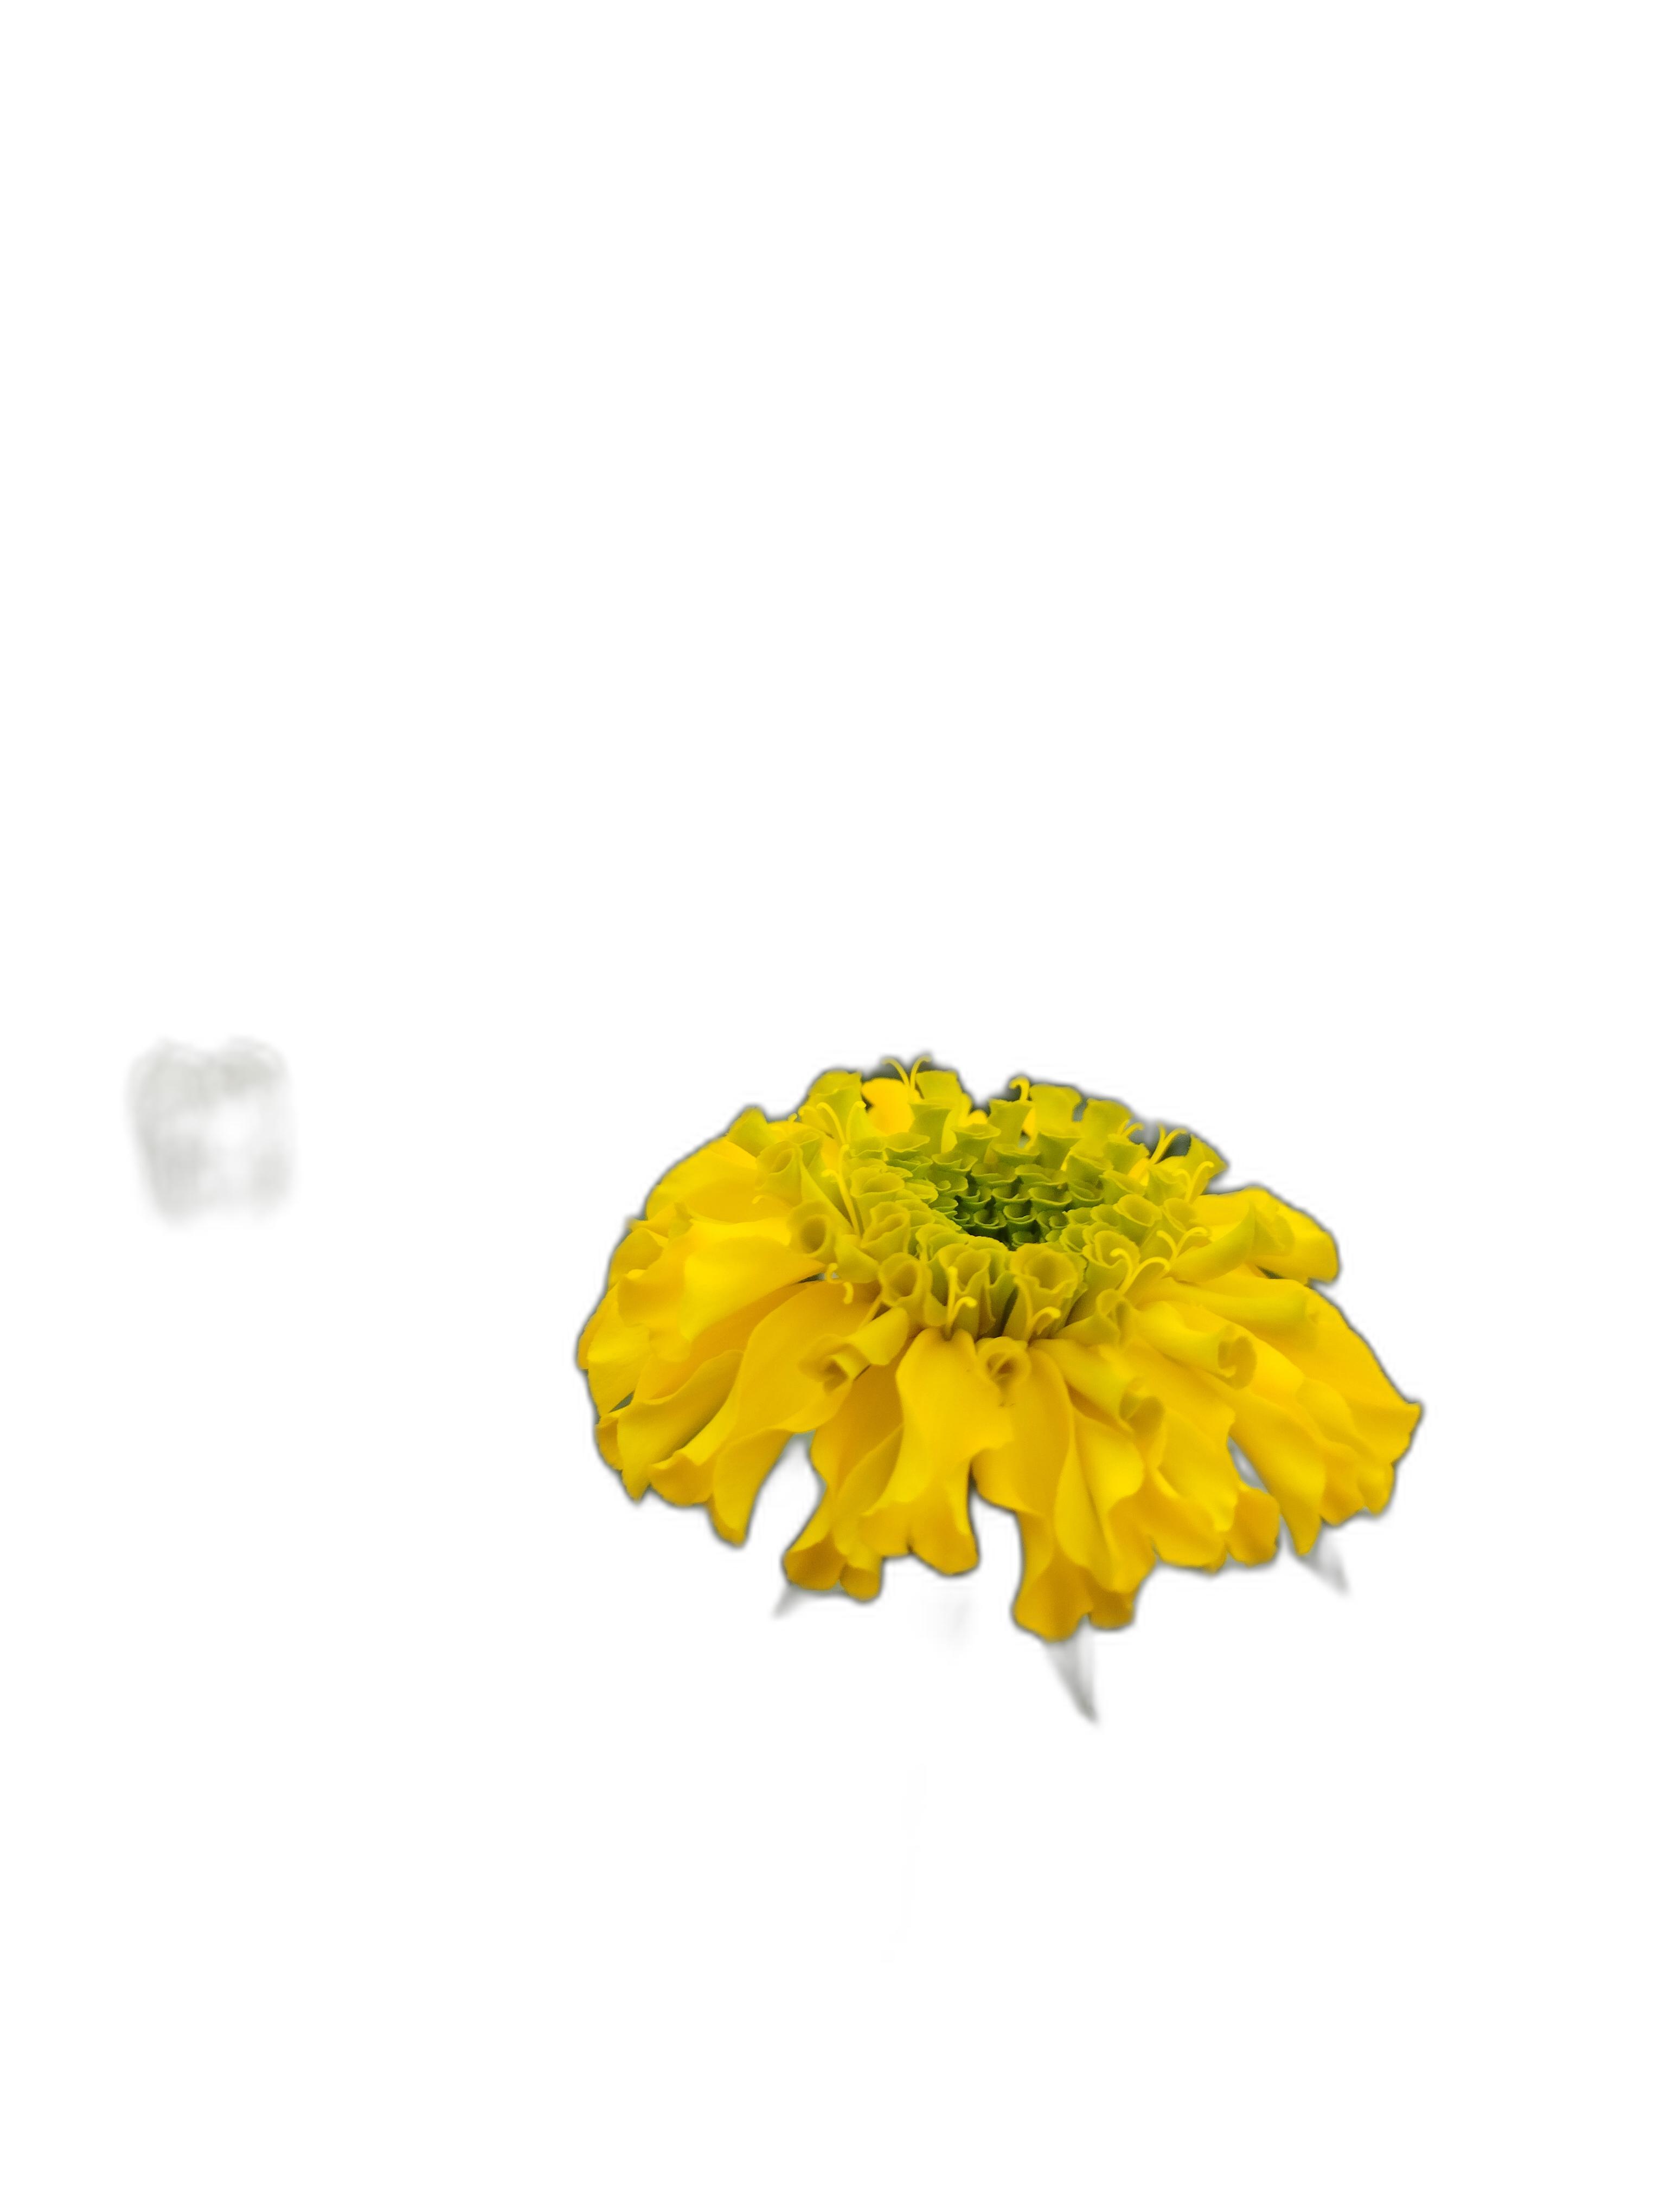
Label: Marigold